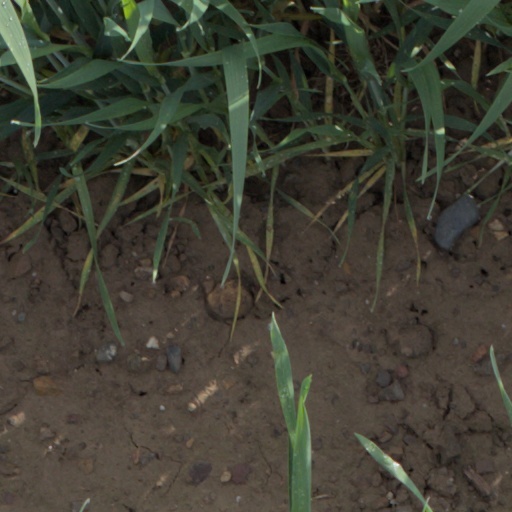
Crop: wheat